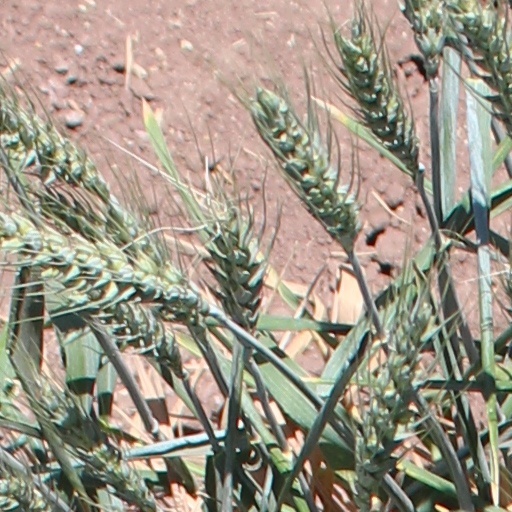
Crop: wheat